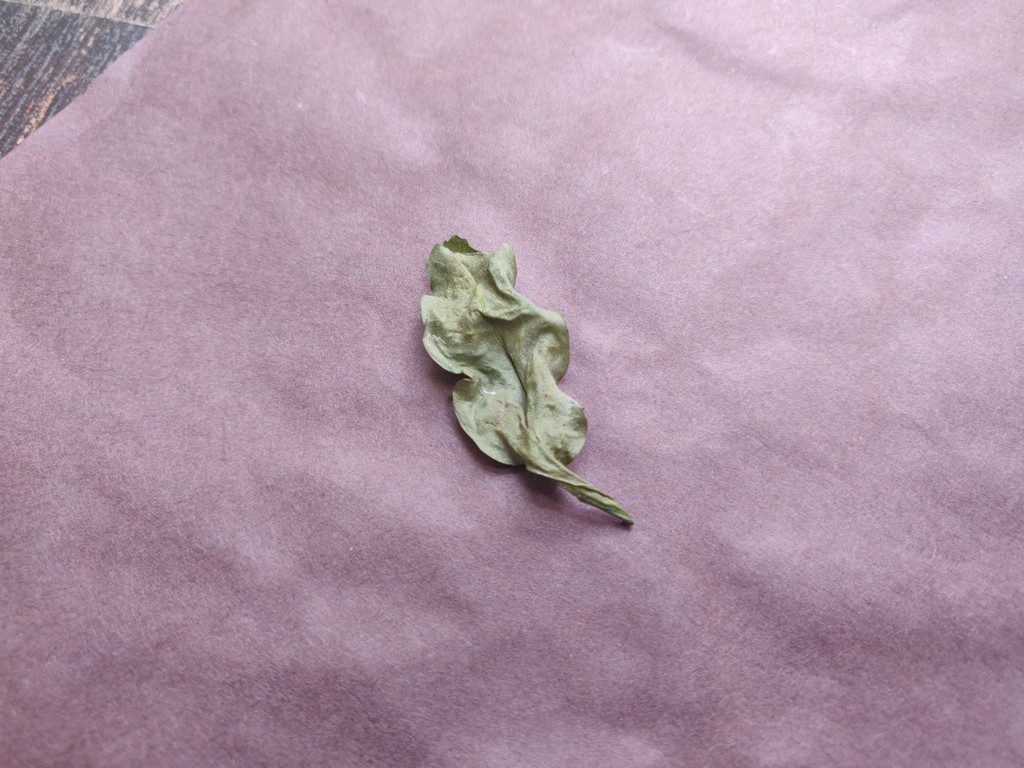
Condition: Dried
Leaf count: single
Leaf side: unknown